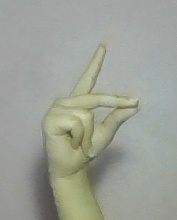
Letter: ta